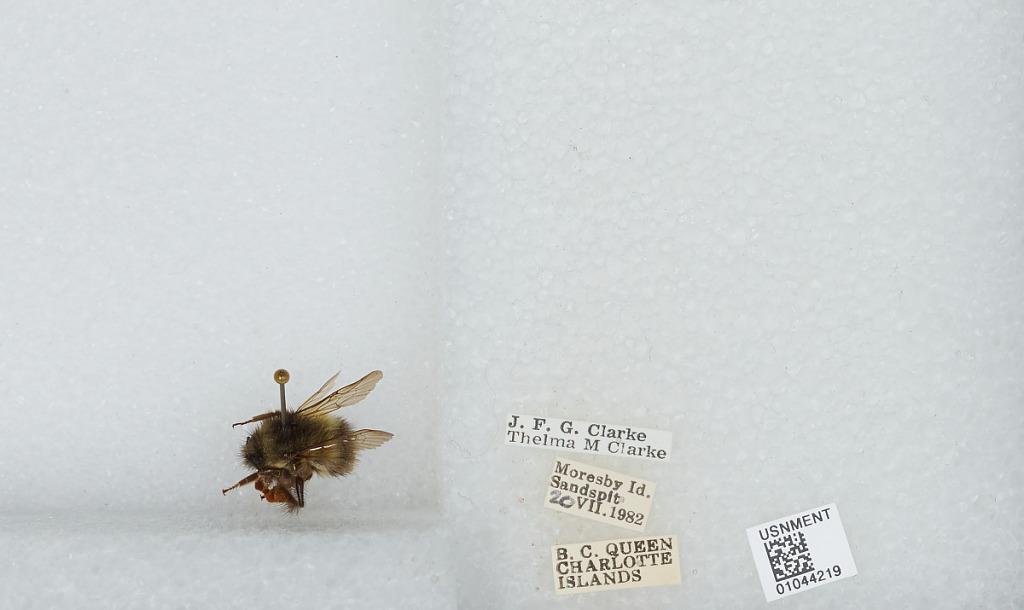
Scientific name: Bombus sp.
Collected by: J. Clarke & T. Clarke
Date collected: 1982-7-20
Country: Canada
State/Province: British Columbia
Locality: Moresby Island, Sandspit, Queen Charlotte Islands
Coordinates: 48.6994, -123.299